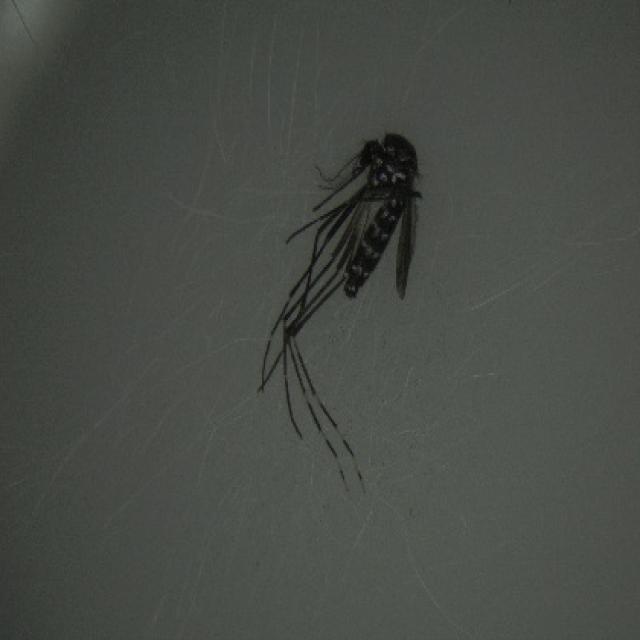
Species: aedes_albopictus